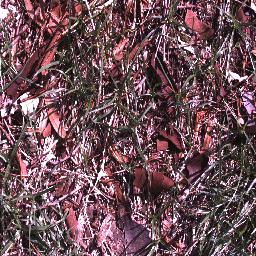
Label: negative